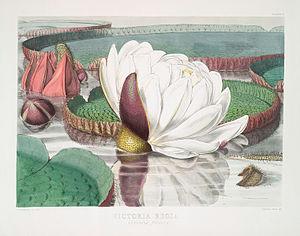
Walter Hood Fitch, né le 28 février 1817 à Glasgow et mort le 14 janvier 1892 à Kew, est un illustrateur botanique. On lui doit plus de 10 000 lithographies et dessins, parmi lesquelles 2 700 illustrations du Curtis's Botanical Magazine.